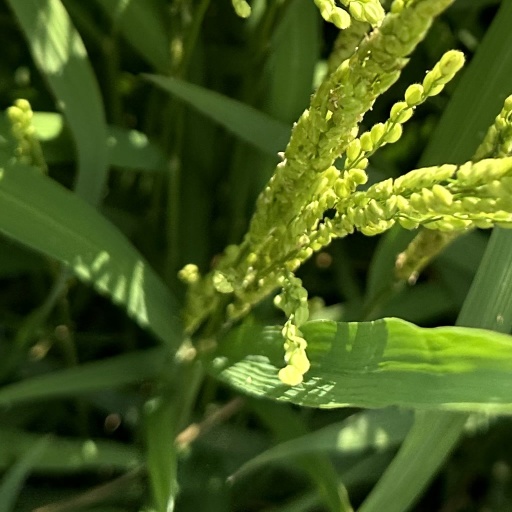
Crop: rice